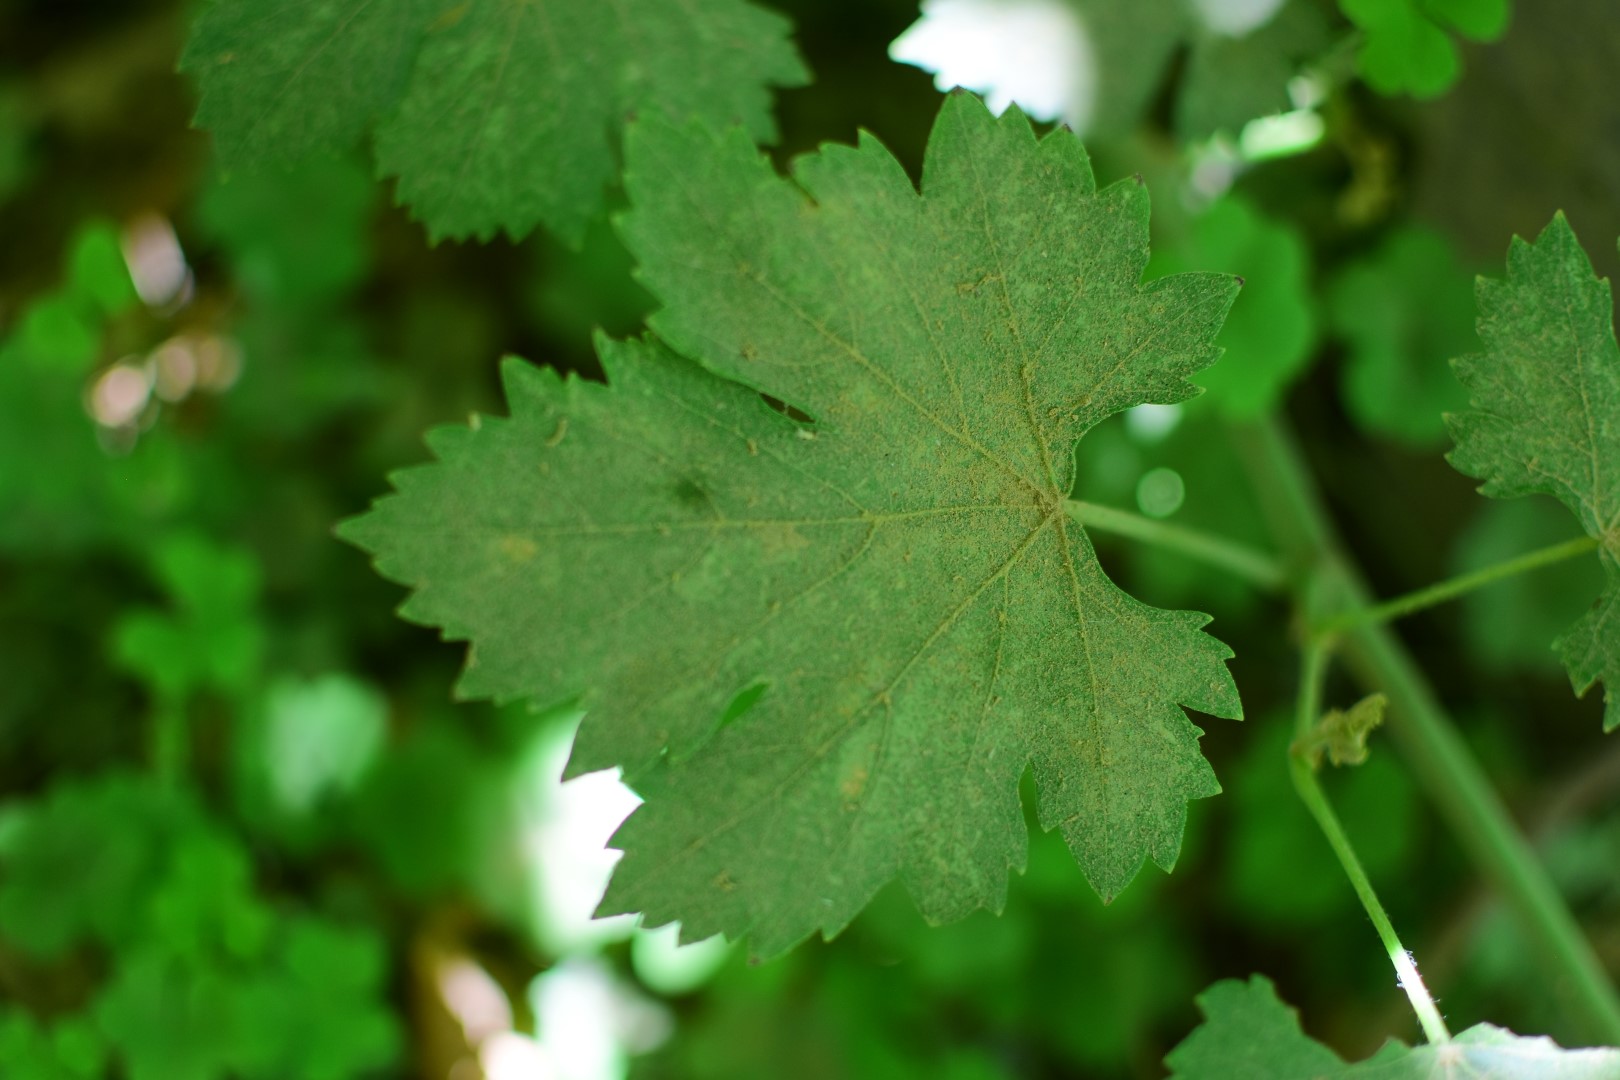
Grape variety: Halawani